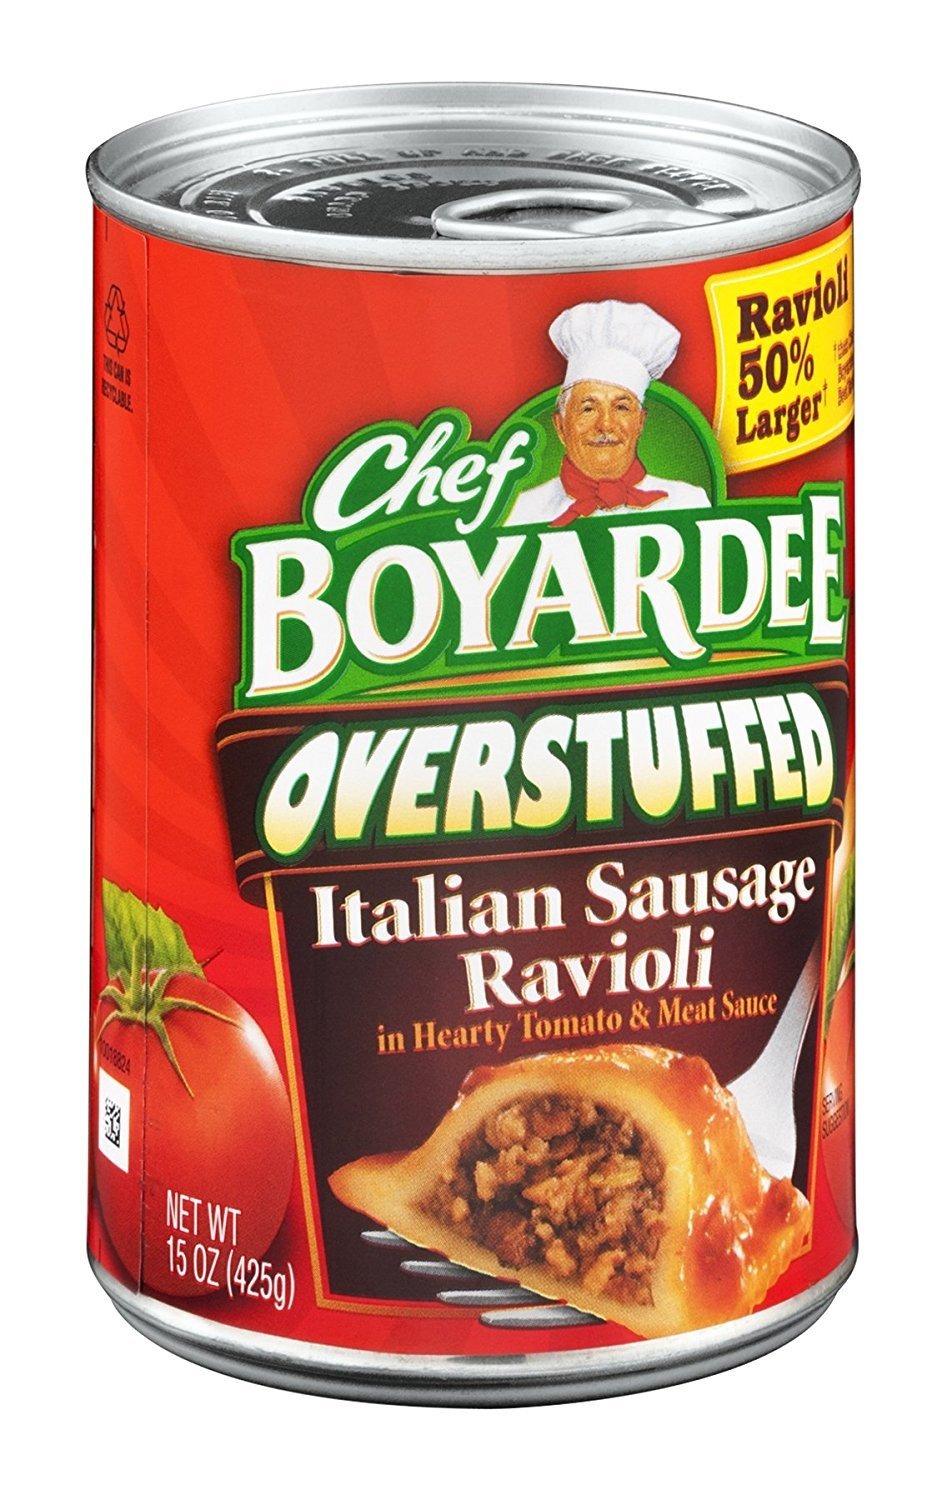
Item Name: Chef Boyardee, Big Overstuffed Italian Sausage Ravioli, 15oz Can (Pack of 6)
Bullet Point 1: Chef Boyardee
Bullet Point 2: Big Overstuffed Italian Sausage Ravioli
Bullet Point 3: 15oz Can
Bullet Point 4: Pack of 6
Product Description: Chef Boyardee, Big Overstuffed Italian Sausage Ravioli, 15oz Can (Pack of 6)
Value: 90.0
Unit: Ounce

Price: 14.99